Sunni Islam

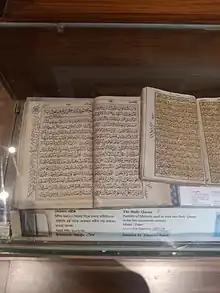
Historic Quran of Old Dhaka, Bangladesh

The Sunnis further believe in the books of God, sent to the envoys of God. To them belong the Quran, the Torah, the Gospel and the Psalms.